The Face Vietnam season 1

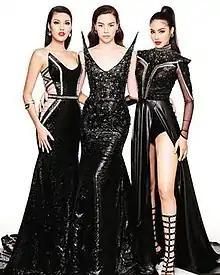
Promotional poster

The Face Vietnam season 1 is a Vietnamese modeling-themed reality television series, based on the US television series of the same name, and one of several national editions in the international "The Face" franchise. Hồ Ngọc Hà, Phạm Hương and Lan Khuê served as model coaches and Vĩnh Thụy served as a host for the first season. The first season premiered on 18 June 2016 on VTV3.